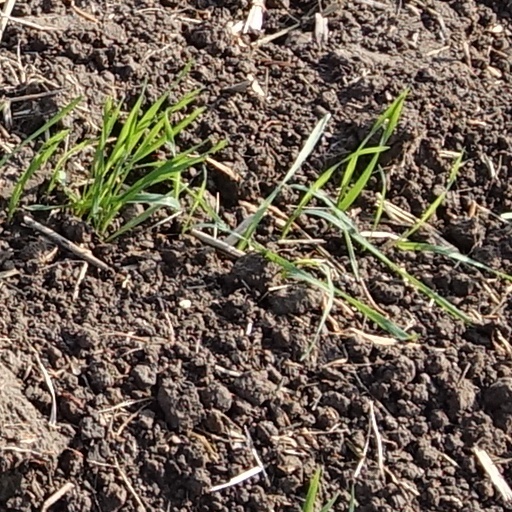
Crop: wheat